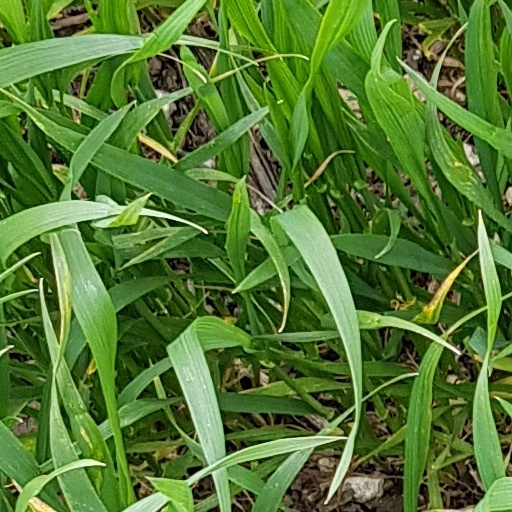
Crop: wheat